Polo

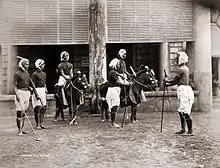
Manipuri polo players in 1875

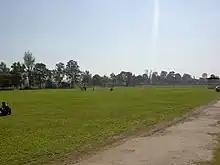
Old polo field in Imphal, Manipur

In Manipur, polo is traditionally played with seven players to a side. The players are mounted on the indigenous Manipuri Pony, which stands less than . There are no goal posts, and a player scores simply by hitting the ball out of either end of the field. Players strike the ball with the long side of the mallet head, not the end. Players are not permitted to carry the ball, although blocking the ball with any part of the body except the open hand is permitted. The sticks are made of cane, and the balls are made from the roots of bamboo. Players protected their legs by attaching leather shields to their saddles and girths.